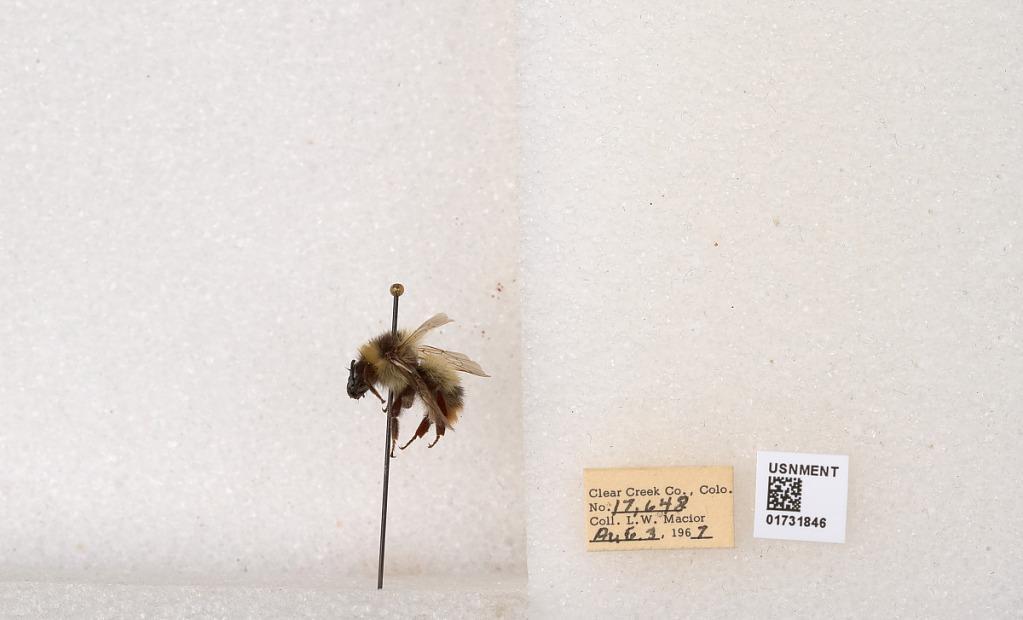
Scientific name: Bombus kirbyellus
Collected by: L. Macior
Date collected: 1967-8-3
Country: United States
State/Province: Colorado
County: Clear Creek
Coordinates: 39.6891, -105.644